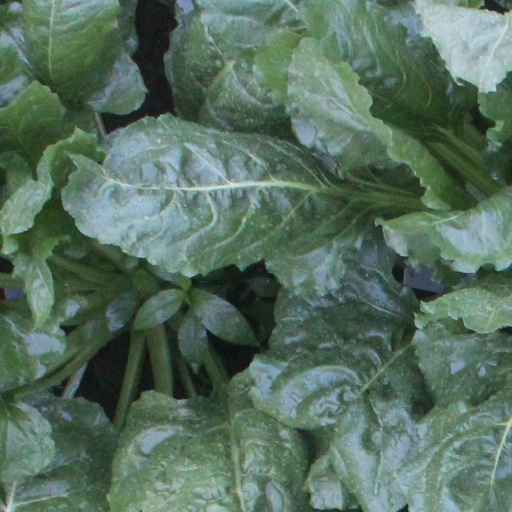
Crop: sugar beet